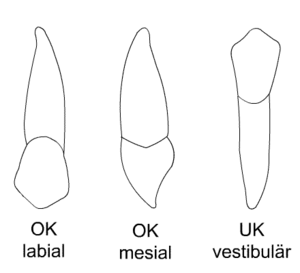
Les canines sont des dents pointues, parfois très saillantes, chez certains animaux, situées entre les incisives et les molaires.